Smoking in Egypt

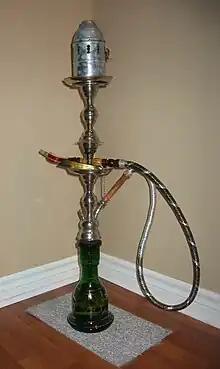
An Egyptian hookah (shisha) with a wind cover over the bowl and a Syrian hose

Smoking in Egypt is prevalent with 19 billion cigarettes smoked annually in the country, making it the largest market in the Arab world. Inside cafes, hookah (shisha) smoking is common. As of 2012 smoking in Egypt has reached an all-time high with an estimated twenty percent, twenty million people, regularly using tobacco products.